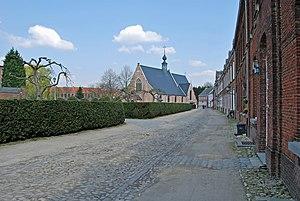
Cette page regroupe l'ensemble des monuments classés de la ville de Herentals.